Émile Lisbonne

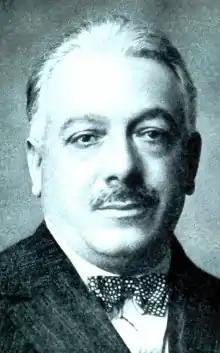

Émile Lisbonne (20 June 1876 – 21 December 1947) was a French lawyer and Radical politician. He was briefly Minister of Health in 1933, and again for a few days in 1934.